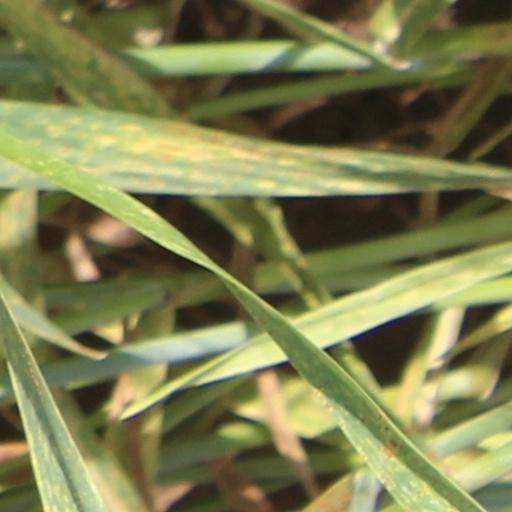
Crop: wheat